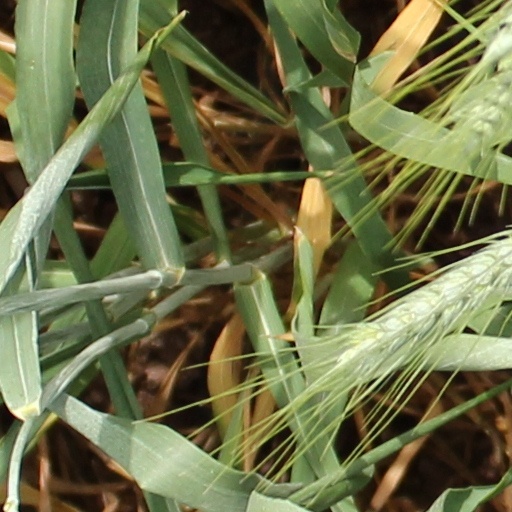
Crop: wheat